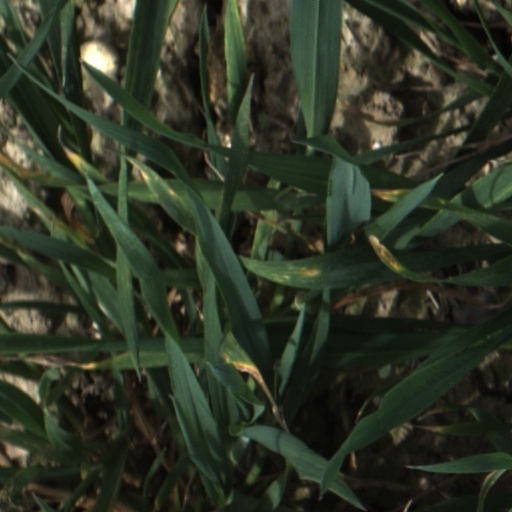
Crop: wheat